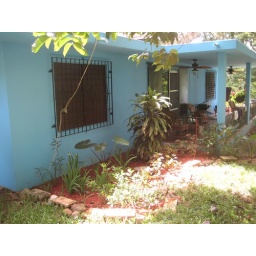
Our back porch with the beautiful flower gardens that Lauren put in along the house and porch.